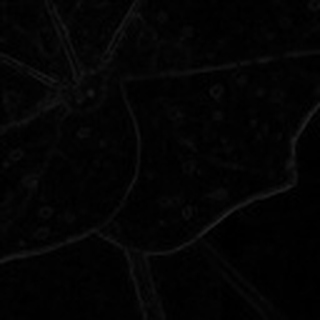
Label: cotton_target_spot